Sandwich, Kent

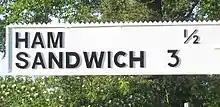
A fingerpost pointing towards the village of Ham and the town of Sandwich

The town and parish council has responsibility for local issues, including setting an annual precept (local rate) to cover the council's operating costs and producing annual accounts for public scrutiny. It comprises sixteen town councillors. The parish council evaluates local planning applications and works with the local police, district council officers, and neighbourhood watch groups on matters of crime, security, and traffic. The parish council's role also includes initiating projects for the maintenance and repair of parish facilities, as well as consulting with the district council on the maintenance, repair, and improvement of highways, drainage, footpaths, public transport, and street cleaning. Conservation matters (including trees and listed buildings) and environmental issues are also the responsibility of the council.